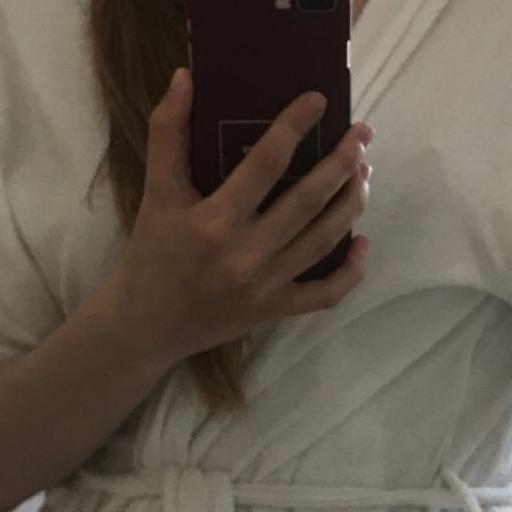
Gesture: no_gesture